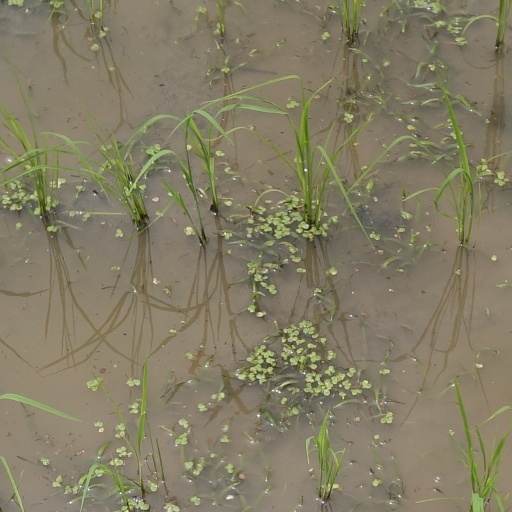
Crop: rice